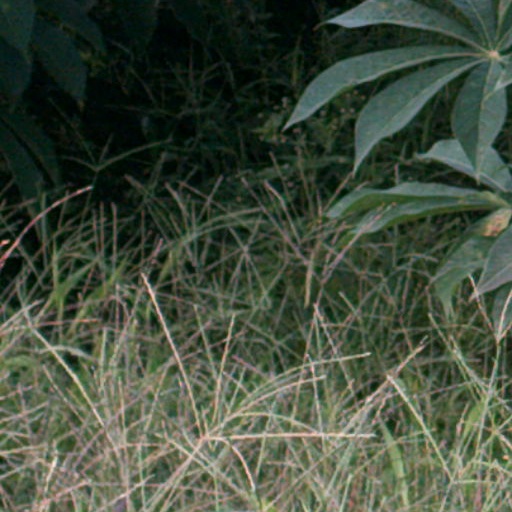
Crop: cassava